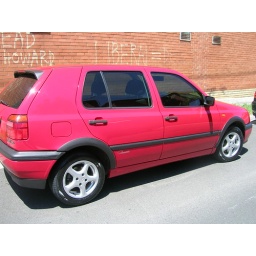
It's impossible to capture in a photograph just how outrageously shiny &amp;amp; red this car is!!